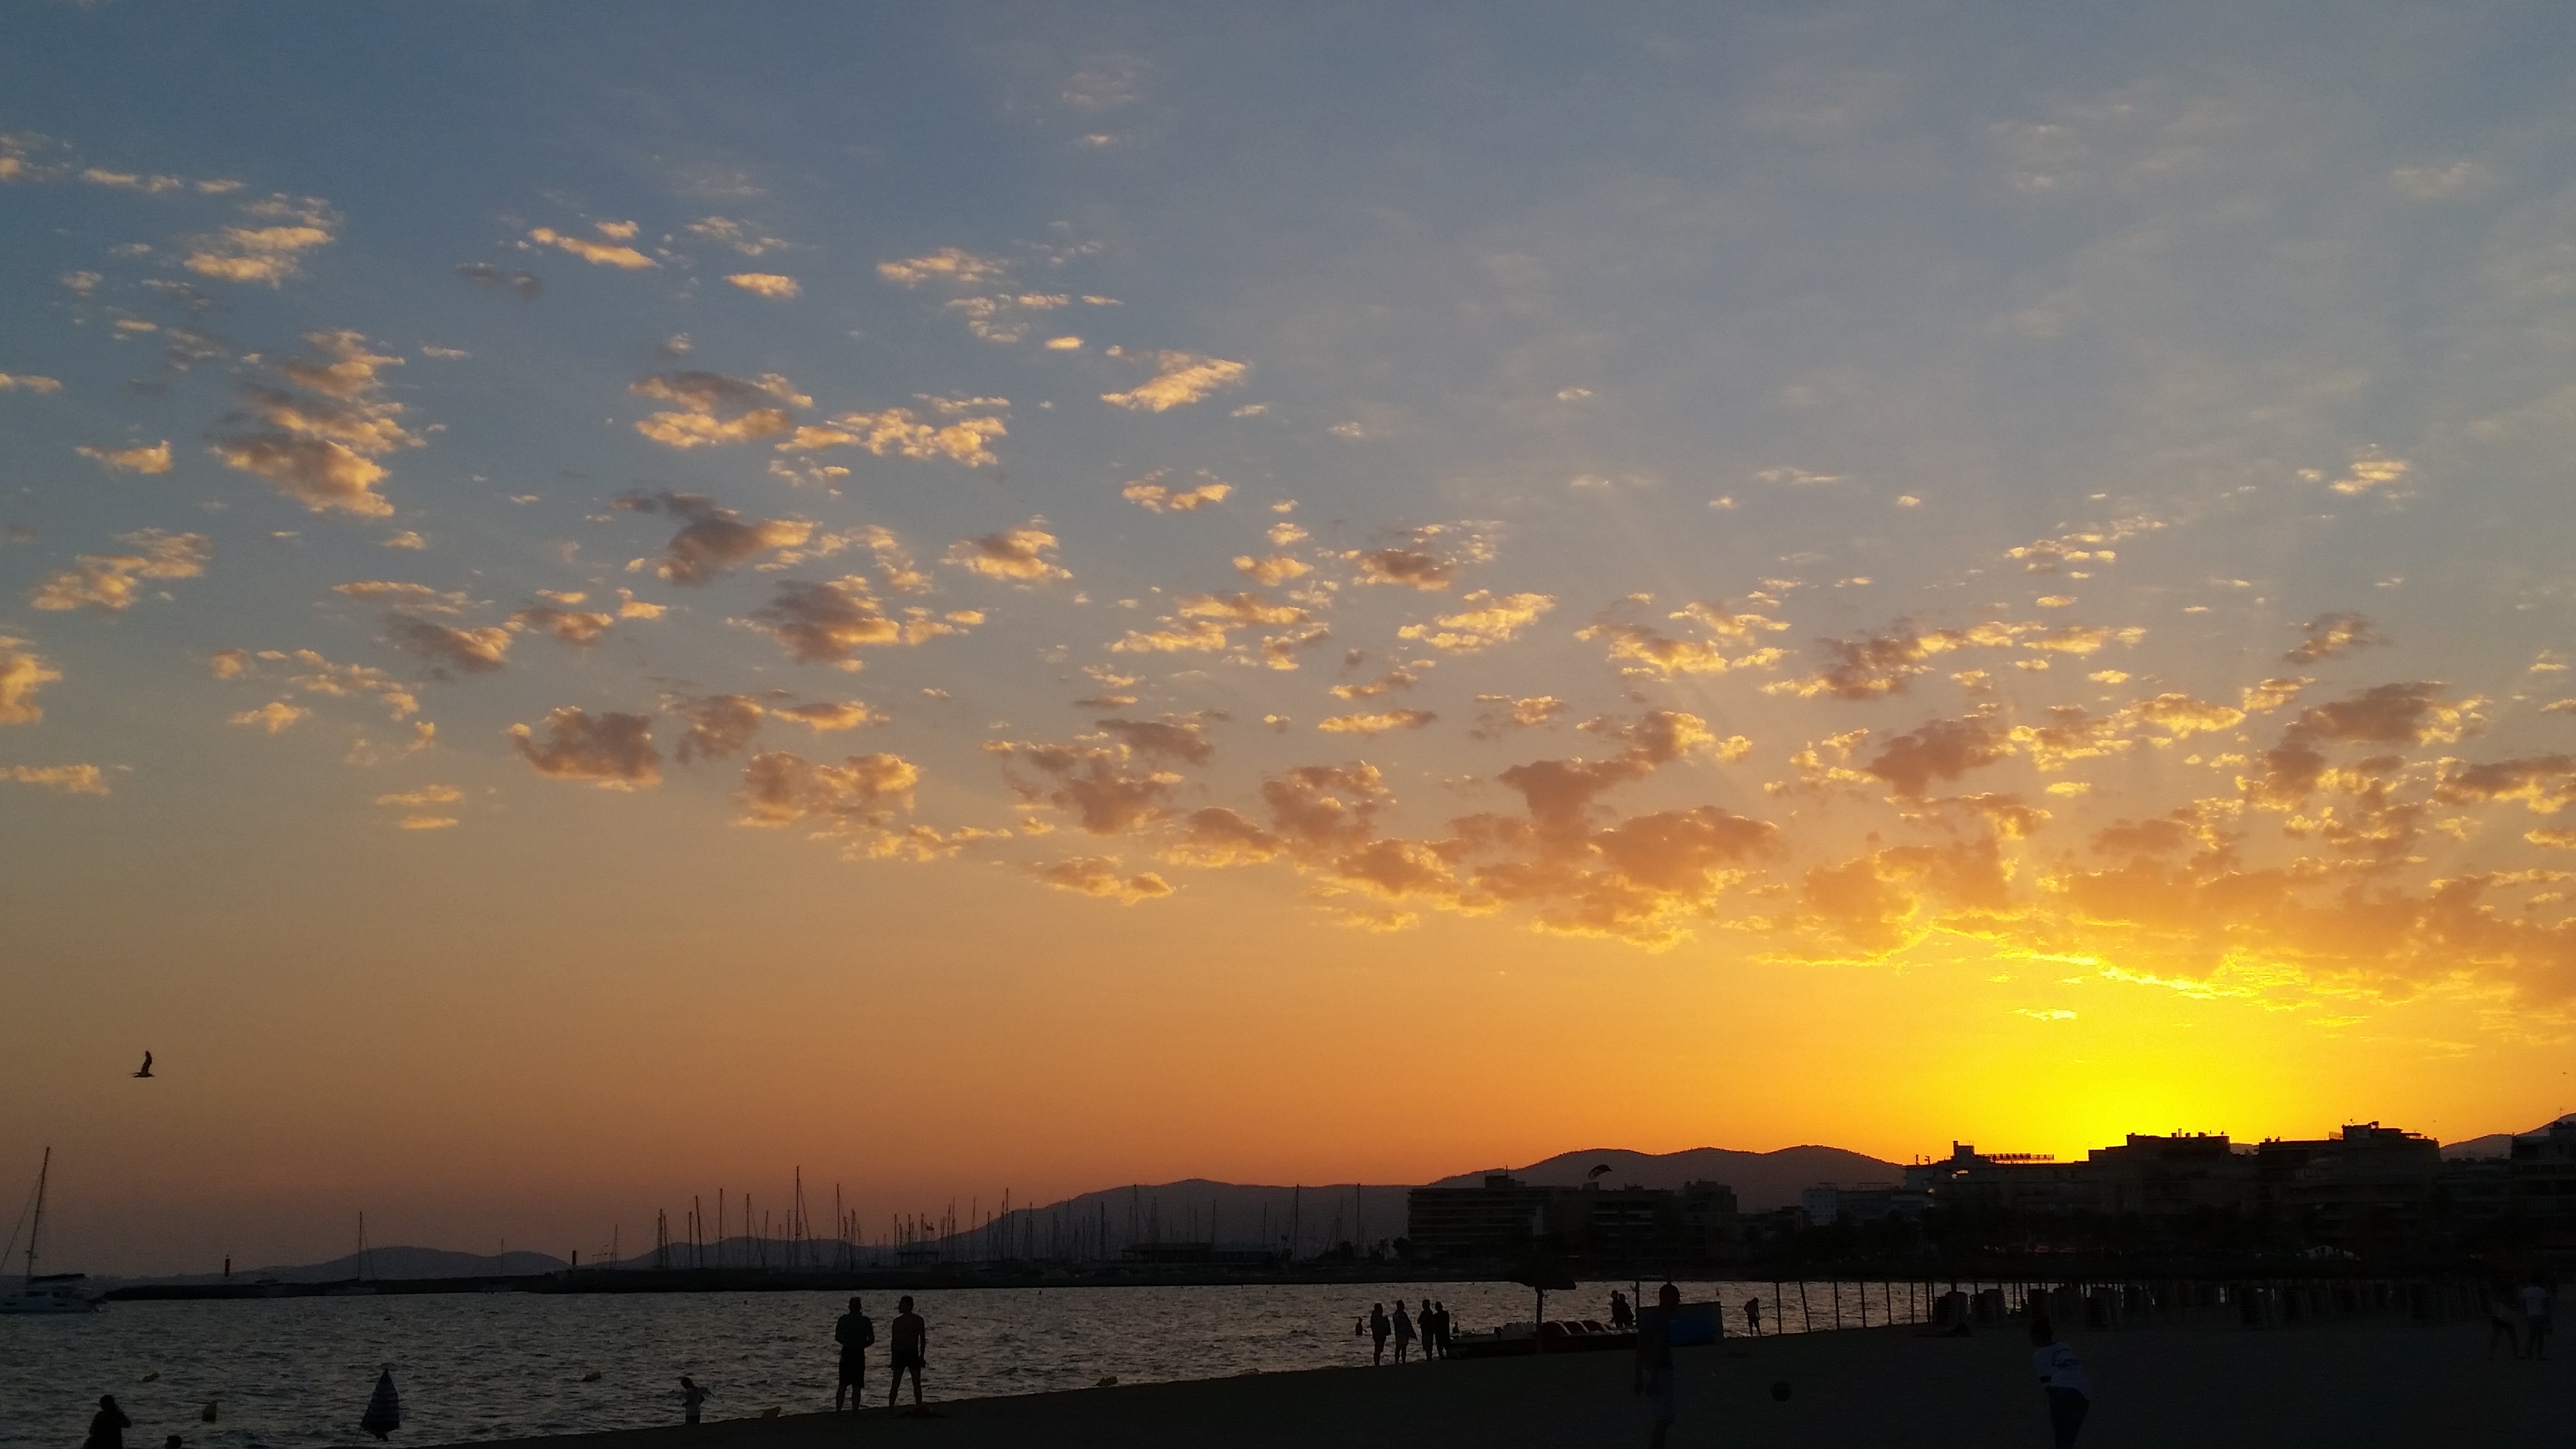
sea, horizon, cloud, sky, sun, sunrise, sunset, sunlight, morning, dawn, atmosphere, dusk, evening, reflection, romance, clouds, mood, afterglow, atmospheric phenomenon, red sky at morning